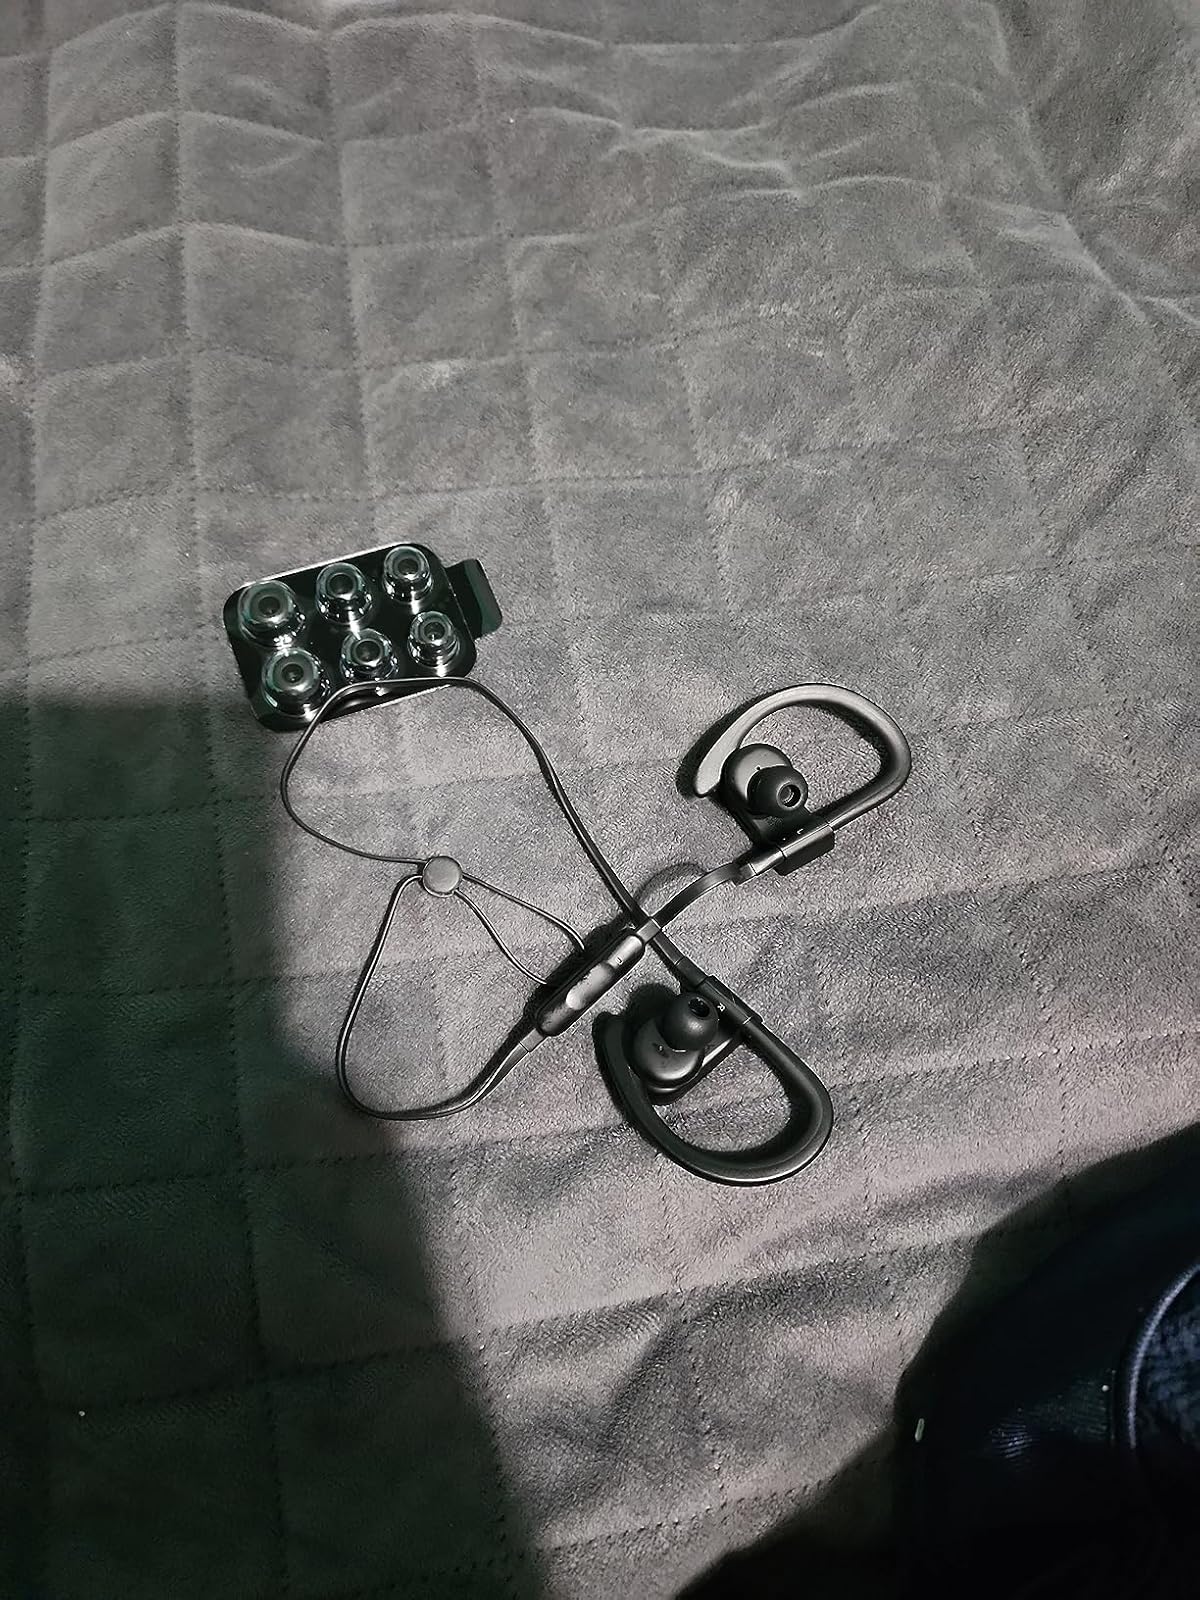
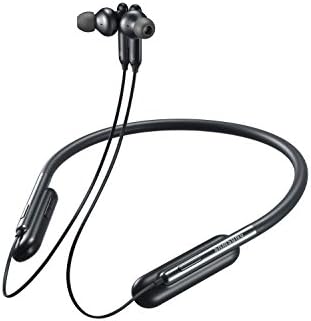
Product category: headphones
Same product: no